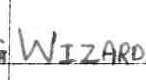
Label: Wizards